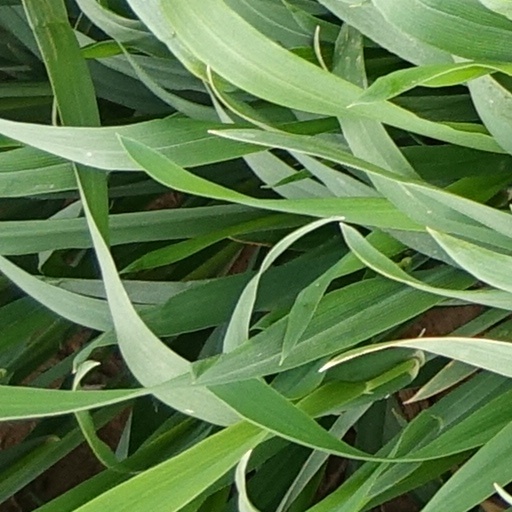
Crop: wheat